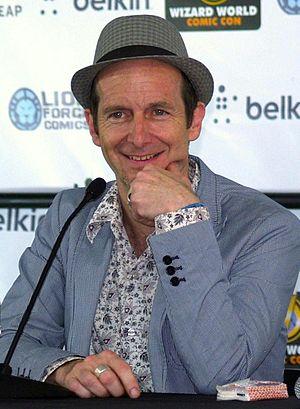
Denis Patrick Seamus O'Hare, plus connu sous le nom de Denis O'Hare, né le 17 janvier 1962 à Kansas City est un acteur américain ayant remporté plusieurs Tony Awards. Il est principalement connu pour avoir incarné de multiples personnages dans la série d'anthologie horrifique American Horror Story.